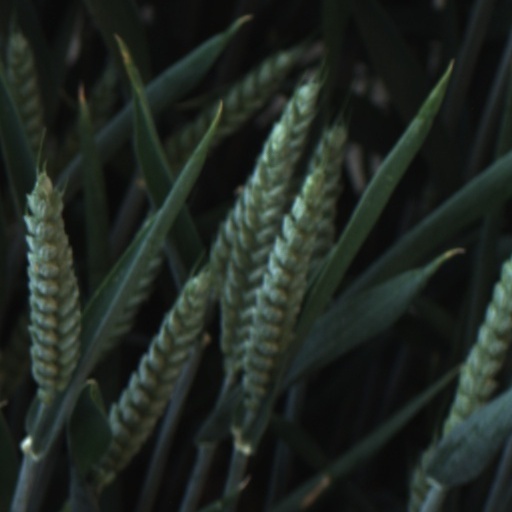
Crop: wheat